Florencio Antillón

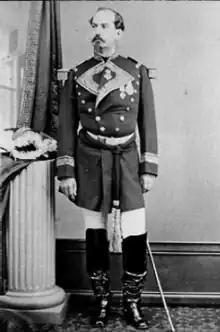

Francisco Florencio Antillón Moreno (22 of February 1830- 18 February 1903) was a Mexican general and politician. He fought in the major Mexican wars of the 19th Century and served as governor of the state of Guanajuato between 1867 and 1876. During this period important civic developments took place in the city of Guanajuato.